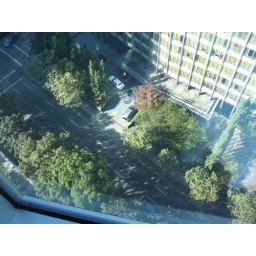
Looking down from 22nd floor in Vancouver, BC. Our window was from floor to ceiling. Augusts 2010